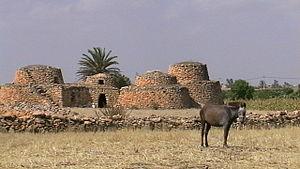
Ensemble de tazotas à Laabidat au Maroc
Une tazota est un type de cabane agricole, entièrement en pierre sèche, dressée à proximité des douars de la région marocaine des Doukkala, dans l'arrière-pays d'El-Jadida, à 90 km au sud de Casablanca. Les tazotas ont été décrites pour la première fois par Sergio Gnesda dans une monographie publiée en 1996. Édifiées en pierres calcaires tirées du sol, elles ont la forme d'un cylindre pour les plus simples ou de deux cylindres de taille dégressive superposés pour les plus élaborées. Certaines tazotas servaient de refuges temporaires contre la chaleur pour les hommes et les animaux, d’autres d'entrepôts pour la paille de blé et d'orge, pour les tiges de maïs ou le foin, d’autres encore de lieu d'engraissement pour de jeunes bovins. Leur construction remonte à la première moitié du XXᵉ siècle, et plus particulièrement à la période du Protectorat qui vit la sédentarisation forcée de la population nomade locale de 1916 à 1936 et son accession à la propriété individuelle.